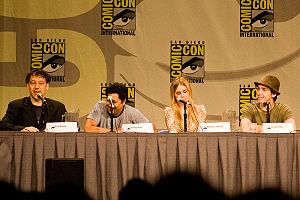
Alison Lohman est une actrice américaine née le 18 septembre 1979 à Palm Springs en Californie.